Ayakashi Ninden Kunoichiban

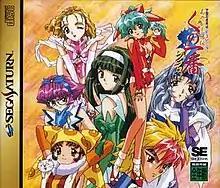
Original Saturn cover art

is a Japanese dating sim developed by Zero System and published by Shōeisha, released on March 14, 1997, for Windows 95 in Japan. A PlayStation, and Sega Saturn version were soon released as well. It is a female ninja dating sim, as well as a gal game. It is said that the lesbian elements appear to be stronger in the PlayStation version.